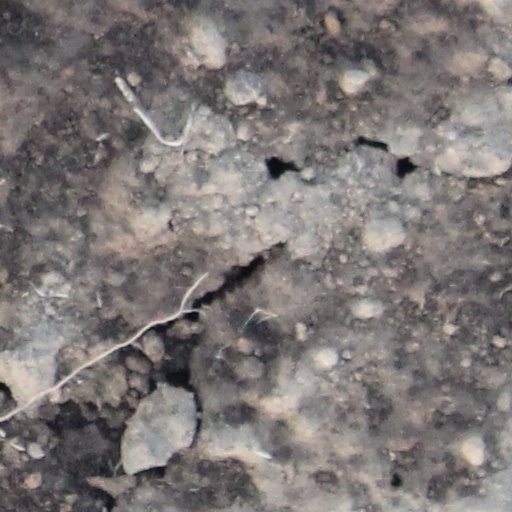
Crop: wheat